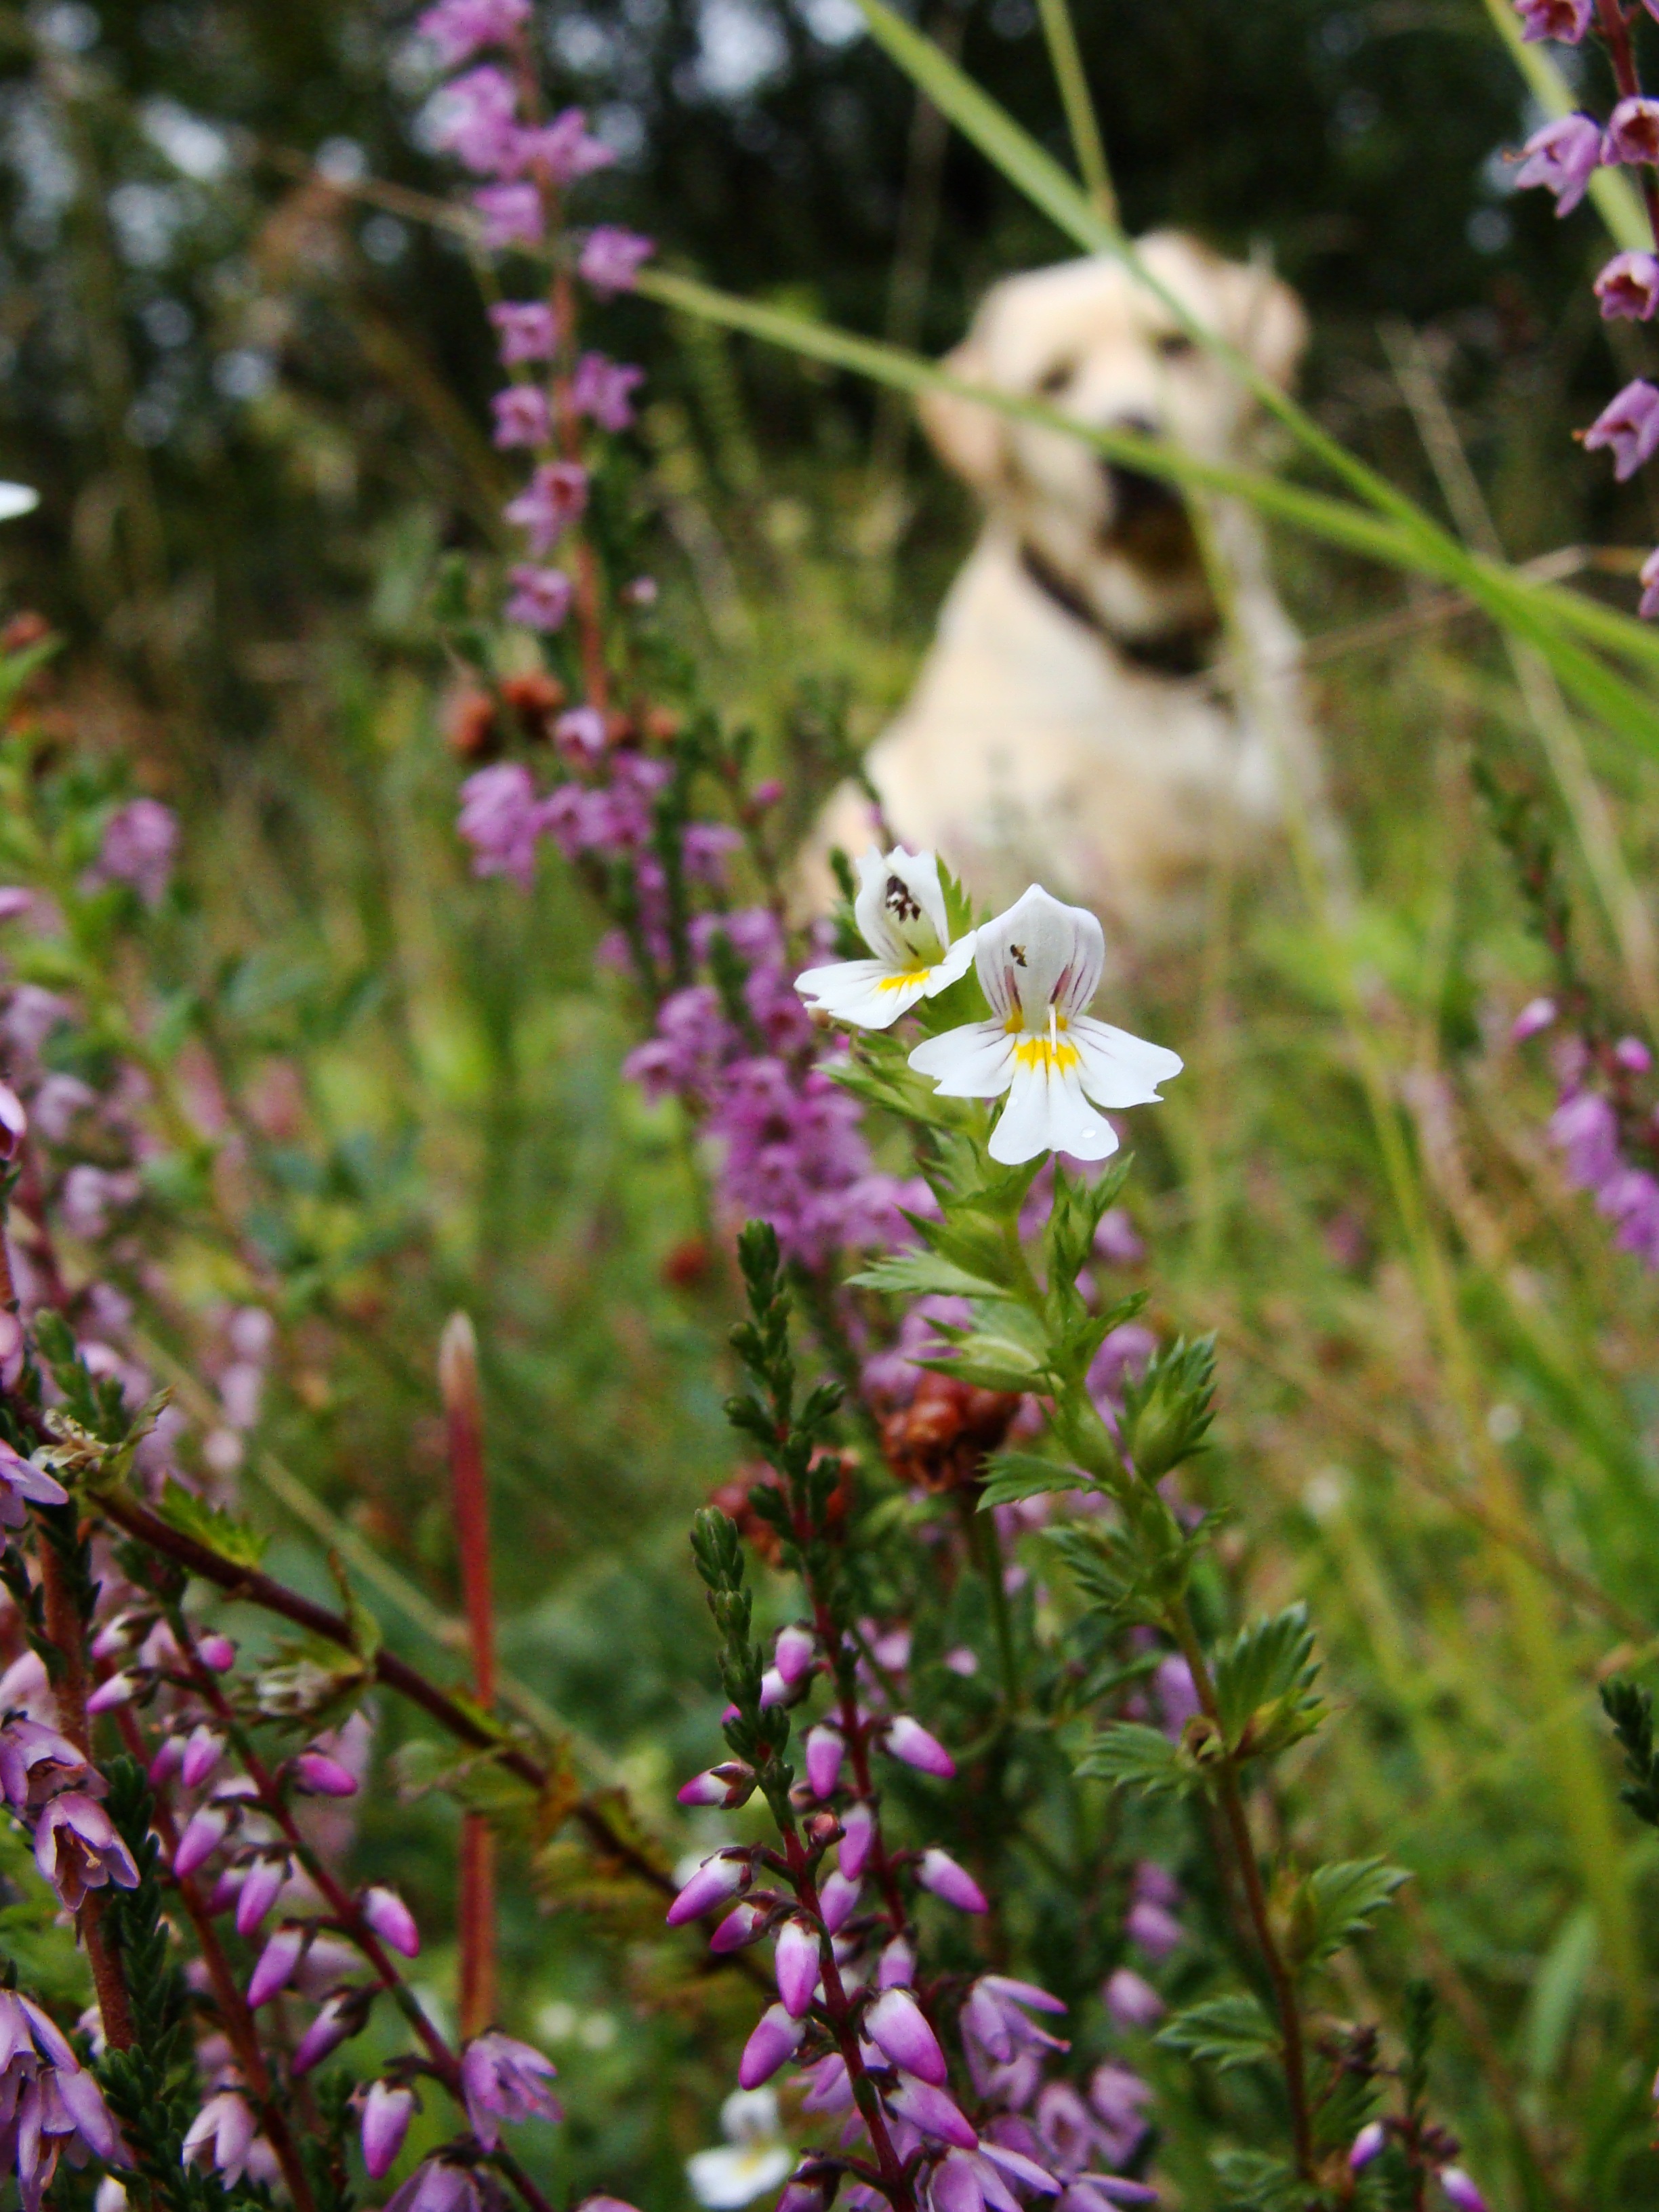
nature, grass, blossom, plant, meadow, flower, dog, cute, summer, botany, garden, flora, wildflower, bee, macro photography, flowering plant, land plant